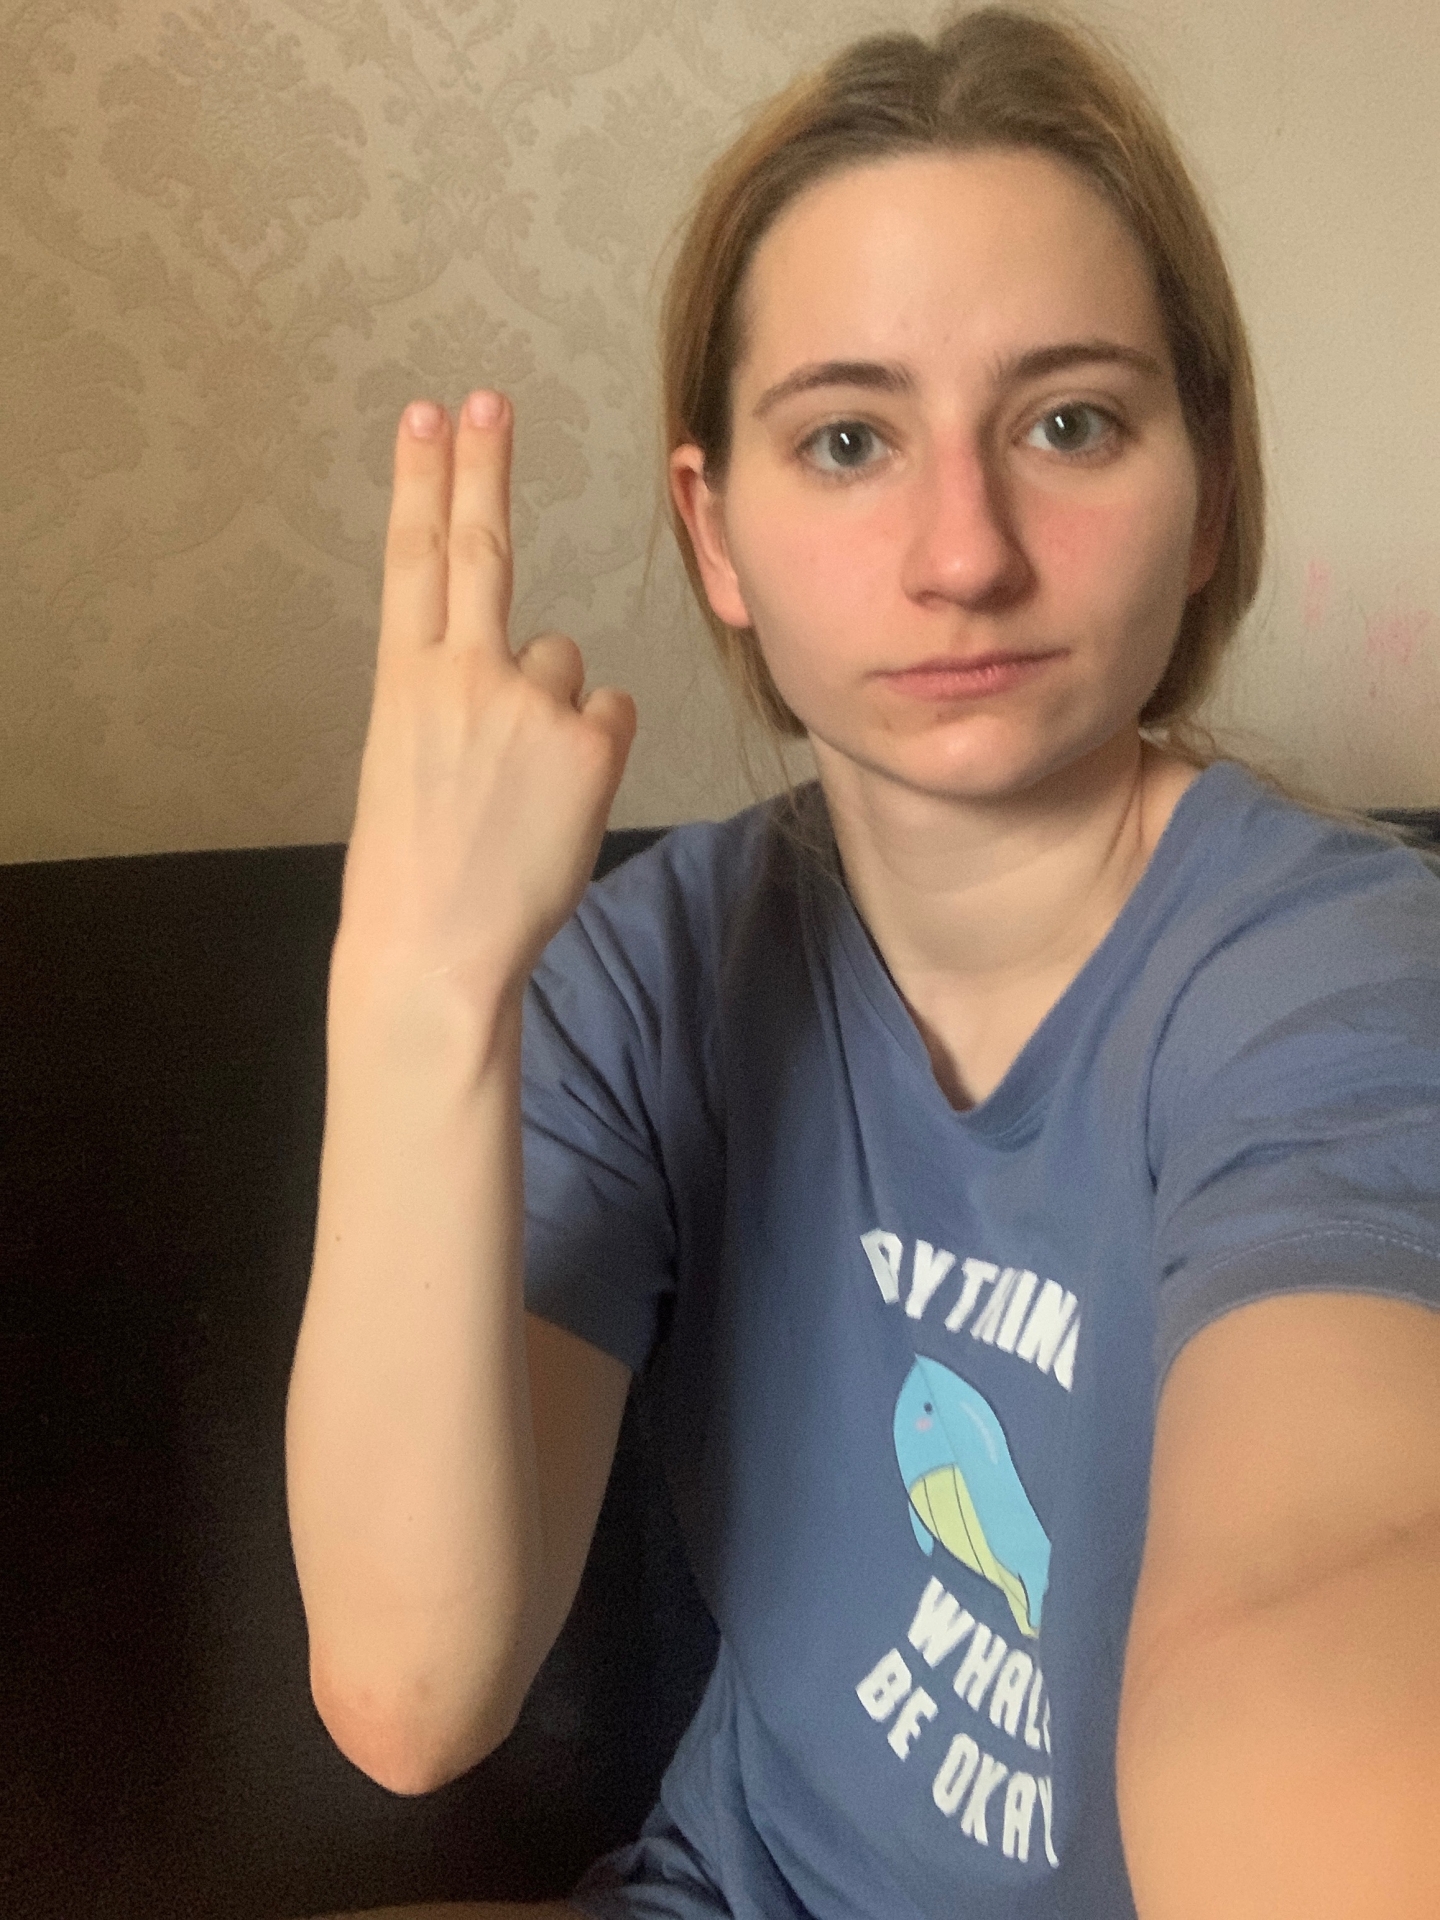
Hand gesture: two_up_inverted